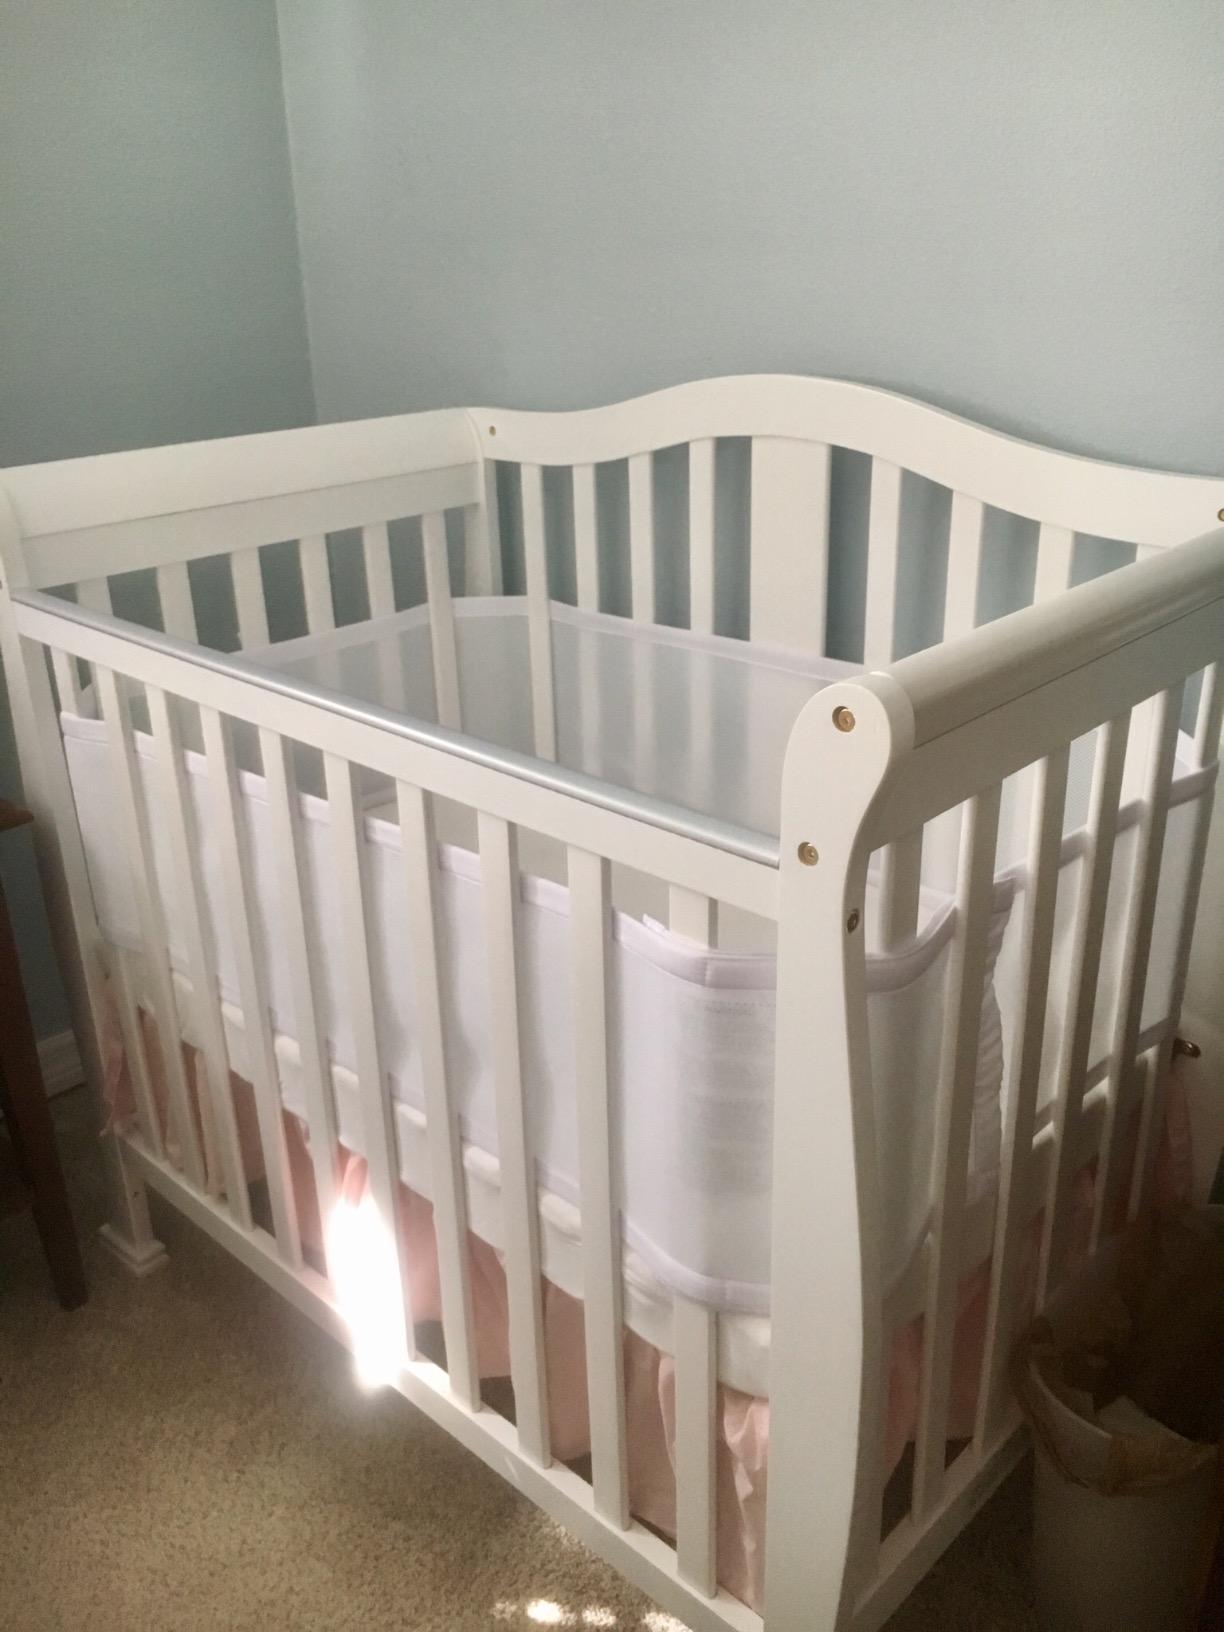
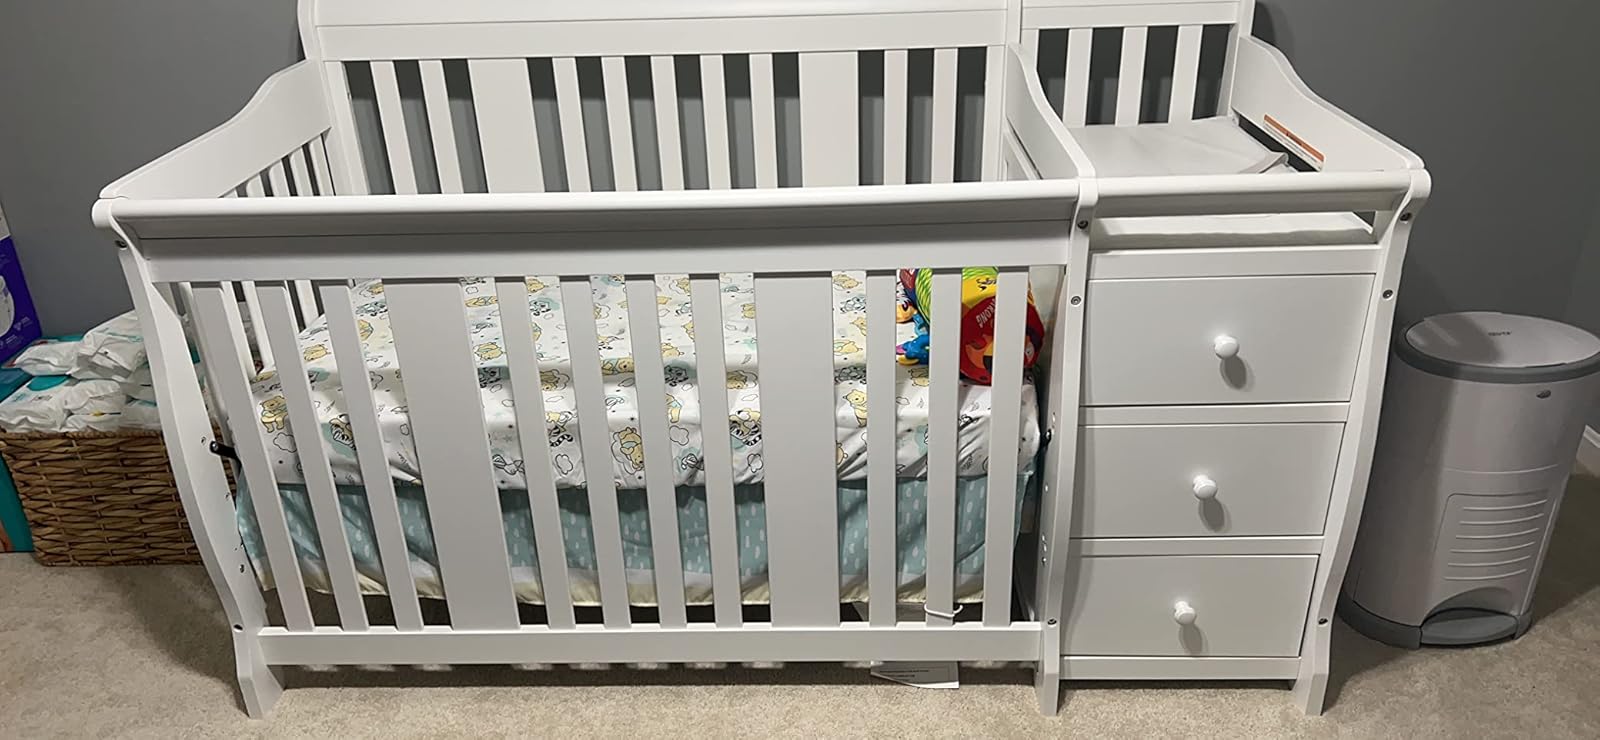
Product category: products_crib
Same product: no